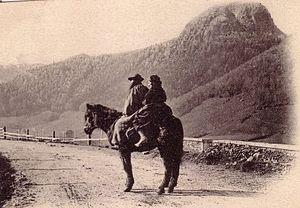
Auvergnats allant à la ville sur leur cheval
Le cheval d'Auvergne est une race de petit cheval de terroir originaire d'Auvergne. Il porte une robe bai ou bai brun. Ce petit cheval ancien connaît de nombreux croisements au fil de son histoire. Les différentes descriptions qui en sont faites évoquent plusieurs types d'animaux rassemblés sous le nom de « cheval d'Auvergne ». Le cheval de selle, devenu le « demi-sang d'Auvergne », est surtout destiné à la remonte des cavaleries de l'armée au début du XIXᵉ siècle et a désormais disparu. Le cheval de travail auvergnat, à l'origine utilisé pour les déplacements des paysans avant l'amélioration des routes, a été croisé pour être employé à divers travaux des champs par les habitants de la région auvergnate, et a continué d'exister en formant la souche du cheval d'Auvergne actuel.